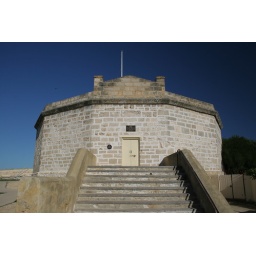
Here's the round house - an old jail in Fremantle that sits up on a hill overlooking town.